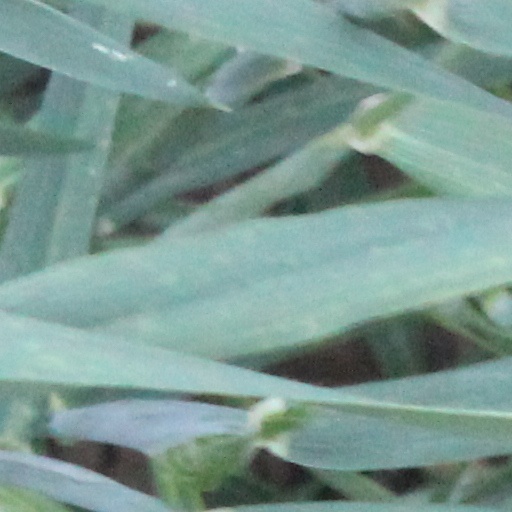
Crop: wheat